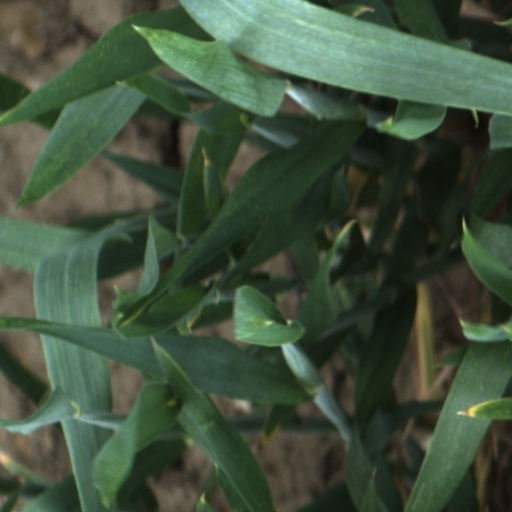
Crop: wheat